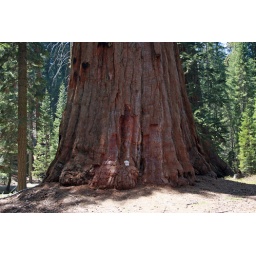
The base of one of these massive tree's.......that little white dot in the center is my hat!